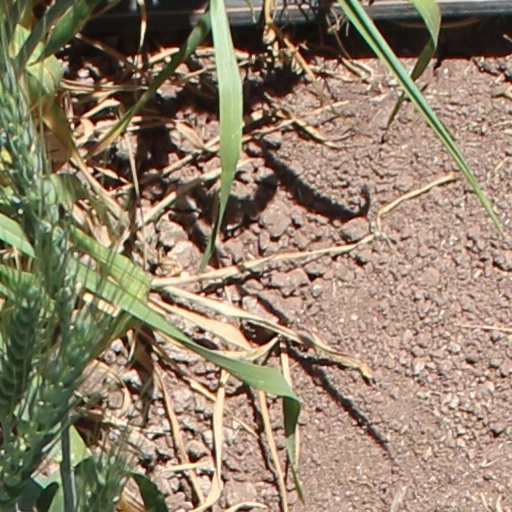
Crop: wheat